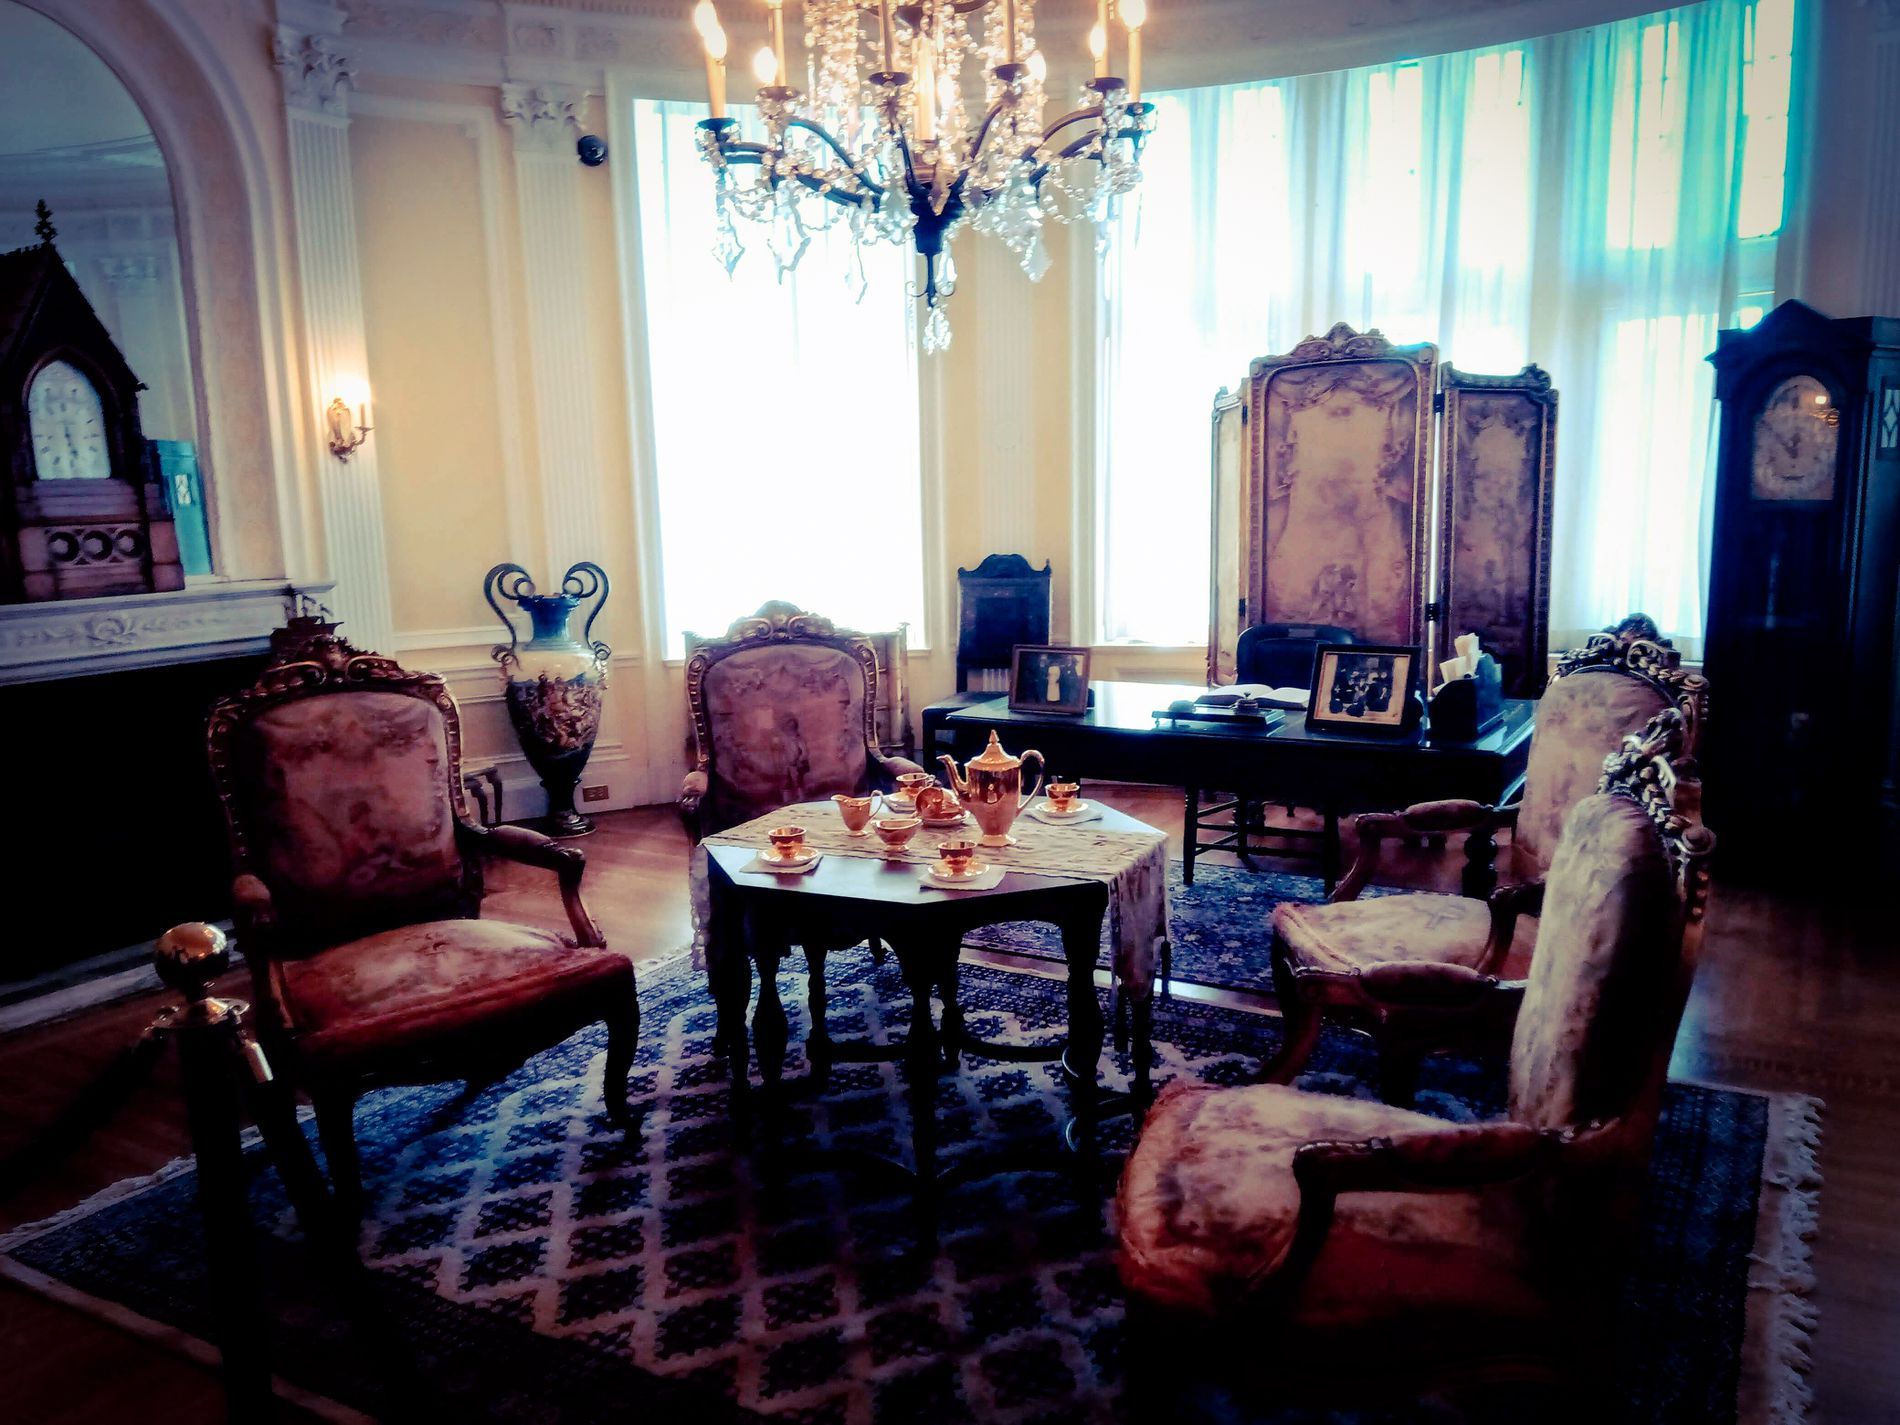
Ornate Room
Room is bordered with some vintage furniture items. A small table in the center has a tea set. designed chairs are placed around the table. decorative fireplace is visible on the left side. A massive chandelier hangs from the ceiling.
Eye level shot records the elegance of a period room. Warm, soft lighting highlights the fine detail of the furniture and the teaset. Patterned rug and sheer curtains add texture and depth to the scene. The atmosphere is one of formal elegance.
Labels: Architecture, Building, Dining Room, Dining Table, Furniture, Indoors, Room, Table, Chandelier, Lamp, Home Decor, Living Room, Reception, Reception Room, Waiting Room, Couch, Chair, Plate, Interior Design, Rug, Art, Painting, Cup, Coffee Table, Tabletop, Chairs, Vase, Wall Watch, Clock, Webcam, Tea Kettle, Picture Frame, Office Desk, Ornate Room